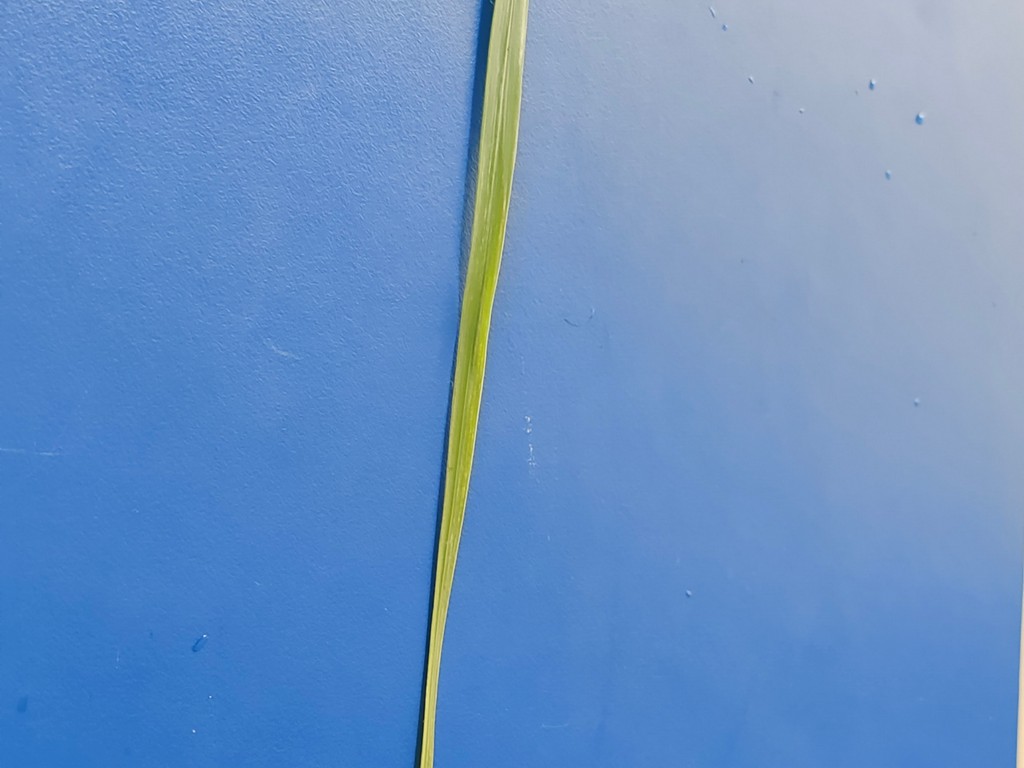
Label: Healthy